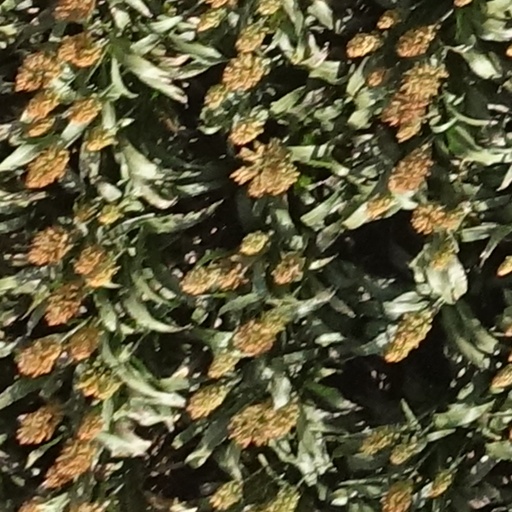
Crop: sorghum